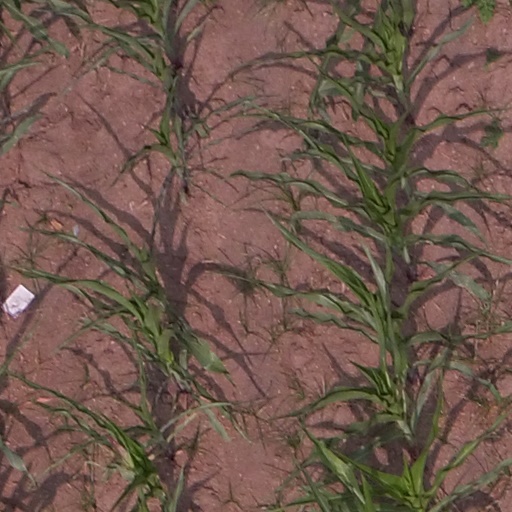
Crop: maize; corn